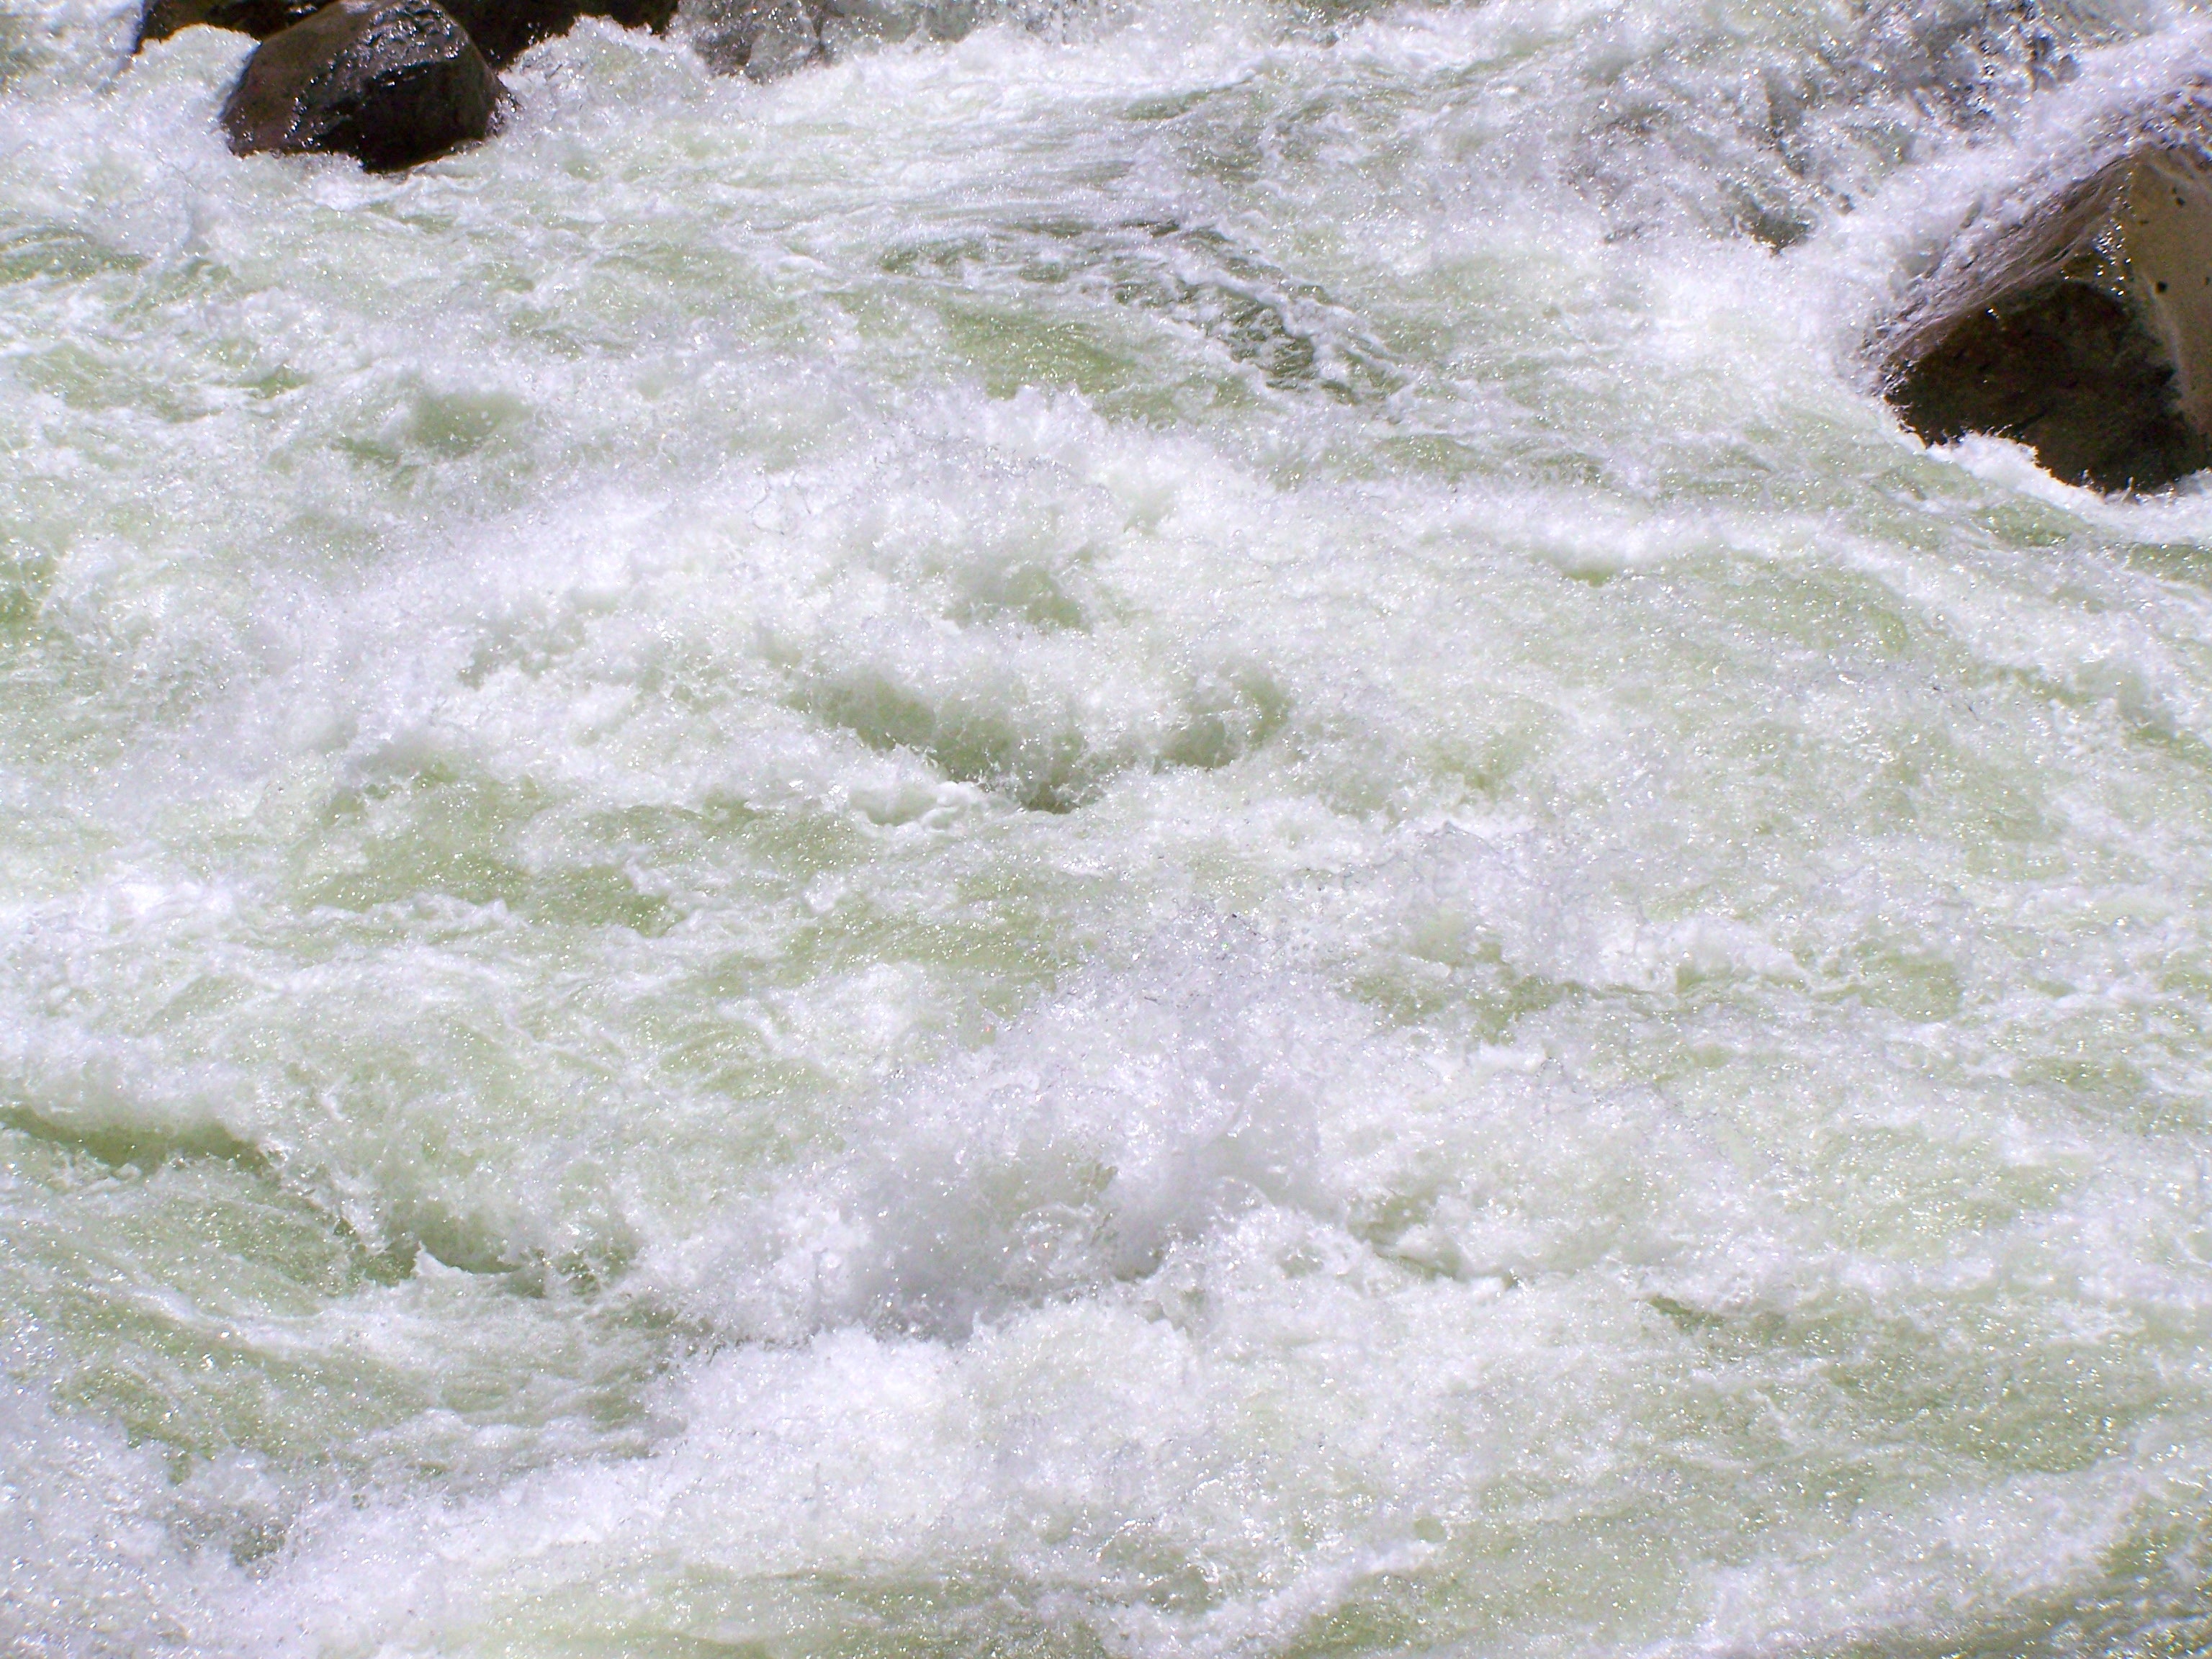
landscape, sea, water, nature, creek, wave, river, environment, stream, scenic, natural, park, rapid, outdoors, beauty, beautiful, wind wave, gushing water, flowing river, rocky river